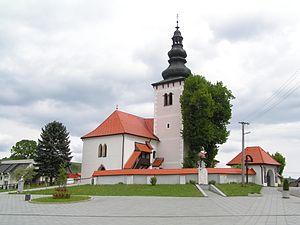
Liptovské Sliače est un village de Slovaquie situé dans la région de Žilina.